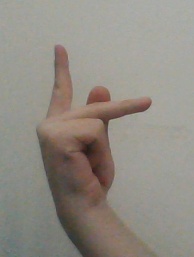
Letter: dha